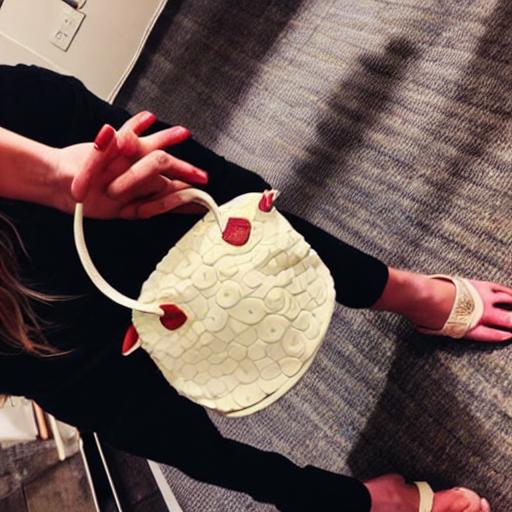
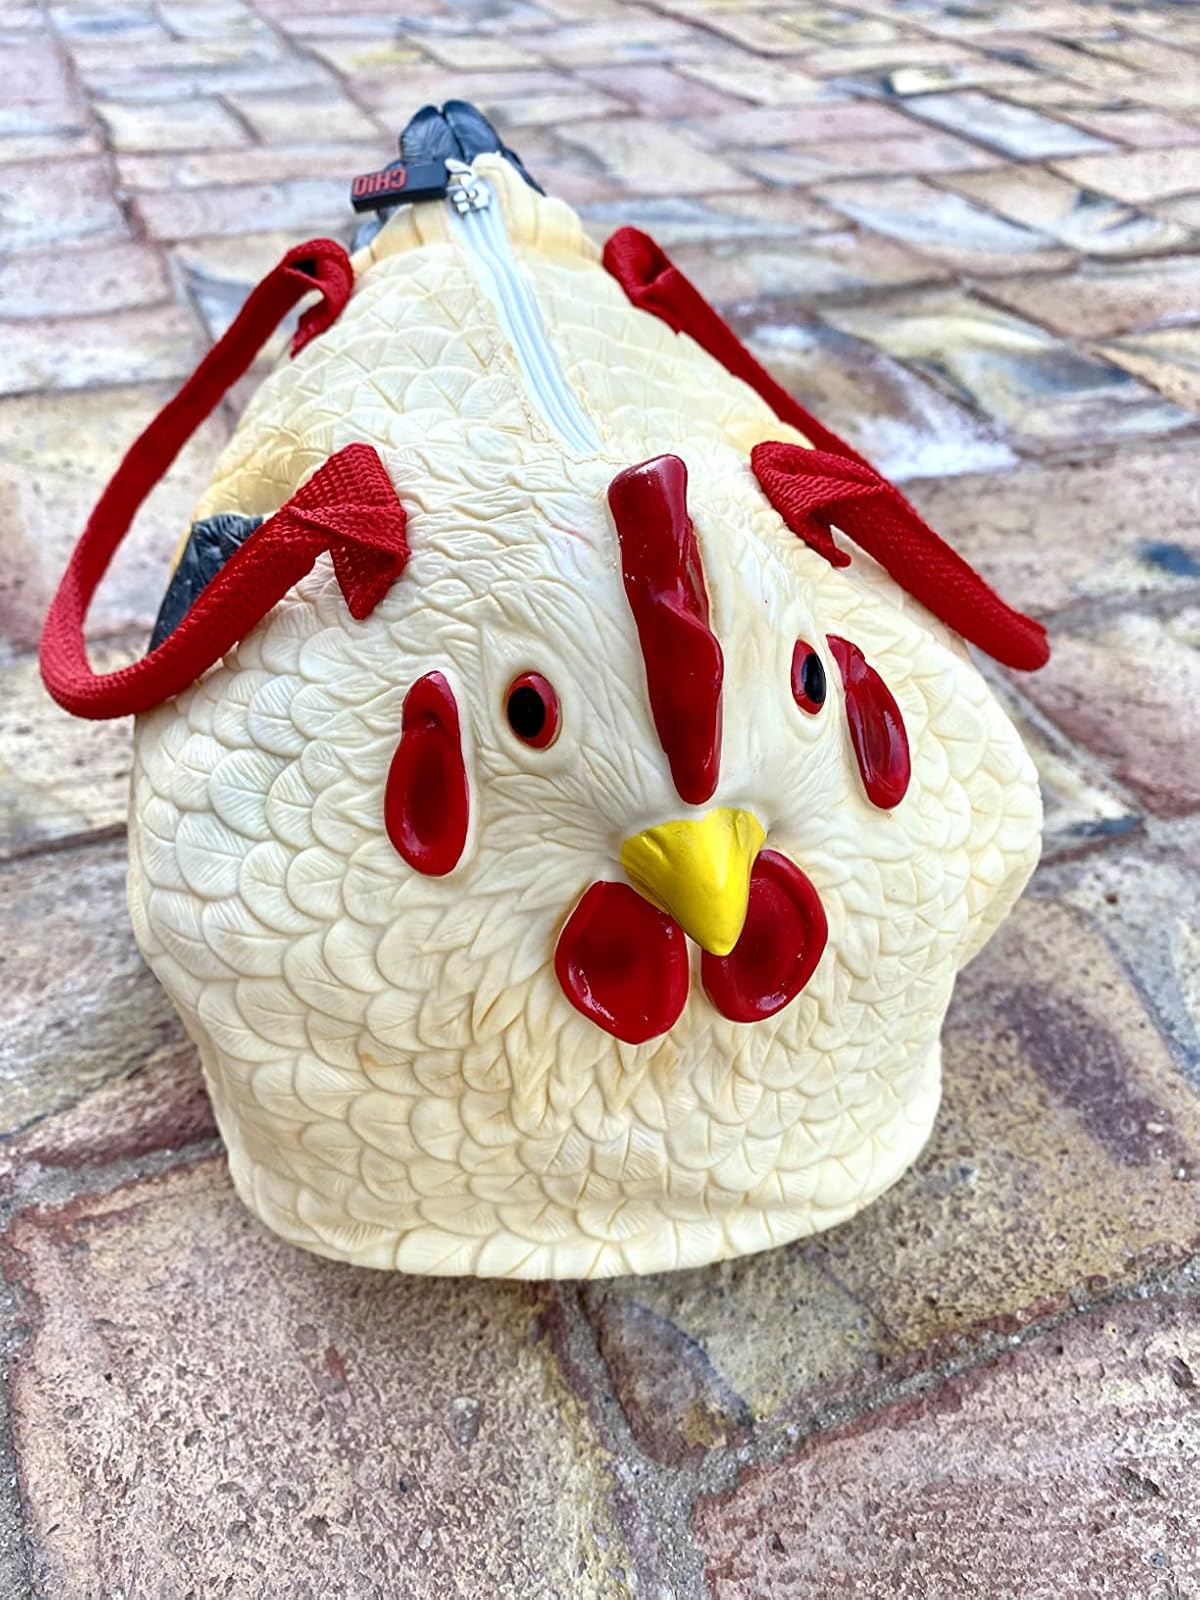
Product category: accessories_handbag
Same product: no